List of 7th Heaven characters

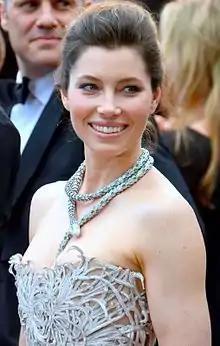
Jessica Biel, who played Mary Camden

Mary Camden-Rivera (played by Jessica Biel) is the second-born child and the eldest daughter of Eric and Annie. She was born in 1982 and started out when she was 14 years old. Mary might be considered the black sheep of the Camden family. By the time she is 15, Mary is an aspiring athlete with an immense love for basketball. As the months progress, she seems to rise in both ability and confidence (so much so that she wants to play in the WNBA someday) until she is hit by a car before the end of her freshman year, critically injuring her knee. She has a series of different boyfriends. She dates Wilson West, a guy she meets at the park while with Ruthie, who becomes her first love. He later reveals to Mary that he had sex with a 16-year-old girl and got her pregnant. The girl died in childbirth, leaving Wilson with their son Wilson Jr., called Billy. By Mary's senior year, she and her basketball teammates allow their grades to slip, which causes their coach to impose a lockout on them. After a secret meeting, the team decides to enact their frustrations by vandalizing the school gym. They are caught at the scene of the crime, and are arrested. Through a special program for first offenders, Mary is able to evade serious punishment by doing community service, which is where she meets Robbie Palmer. When she gets her driver's license, she can not parallel park but, on Lucy's advice, cries about it and the driving instructor compassionately gives her a passing grade. Mary has a dream of playing pro for the Lakers, and thinks that when her coach rings her up that this is the dream coming true, but it's actually training disabled people for the Special Olympics.